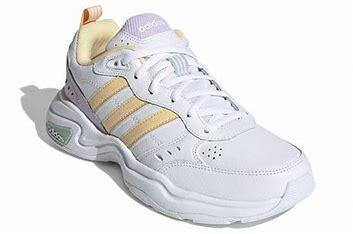
Brand: adidas
Model: NEO Strutter Athletic